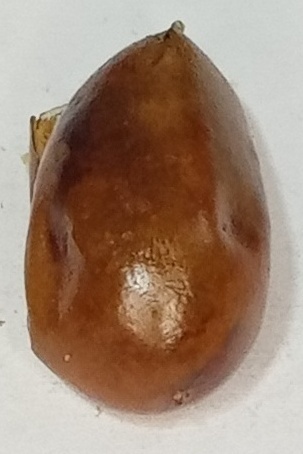
Variety: fasli-toto
Size: small
Grade: grade-1